Spiez Castle

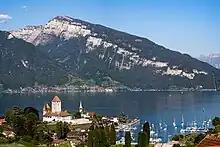
Spiez Castle and Lake Thun

According to Elogius Kiburger, the author of the Strättliger Chronicle, in 933 the King of Burgundy, Rudolph II, built the castle. Shortly thereafter, the Freiherr von Strättligen settled in the castle. Portions of the current castle curtain walls and main tower were built during the 12th century and by the 13th century, the town of Spiez existed outside the castle walls. By 1280 the castle was listed as an Imperial fief under Vogt Richard de Corbières. In 1289 the Freiherr von Strättligen was co-owner of the castle along with a succession of other noble families. In 1308 King Albert I of Habsburg was murdered at Windisch on the Reuss, by his nephew Duke John Parricida. As part of their retaliation for the murder, the Habsburgs withdrew half of the Spiez fief from Thüring von Brandis and granted the whole fief to Johannes von Strättligen. Thirty years later, in 1338, Johannes sold the castle, town, church, and surrounding villages to Johann II von Bubenberg who was the Schultheiss of Bern. By 1340, the Bubenberg-appointed vogt took orders from Bern but was obligated to raise troops for the Habsburgs. As Bern was de facto independent from their former overlords, the Habsburgs, this created an unstable situation that remained for over 40 years. After the Bernese and Swiss Confederation victory over the Habsburgs in the Battle of Sempach in 1386, the Habsburgs gave up their land claims west of the Aare, which included Spiez.